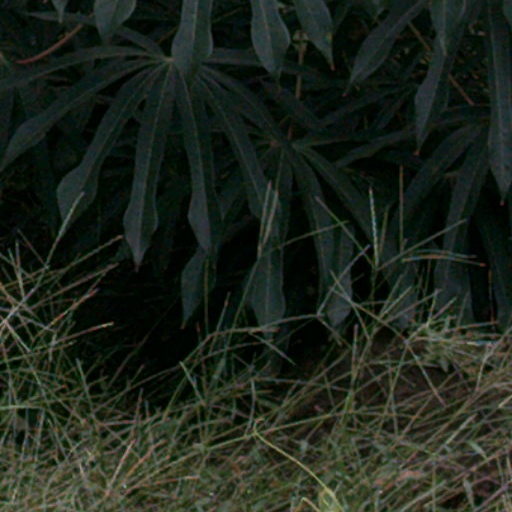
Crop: cassava